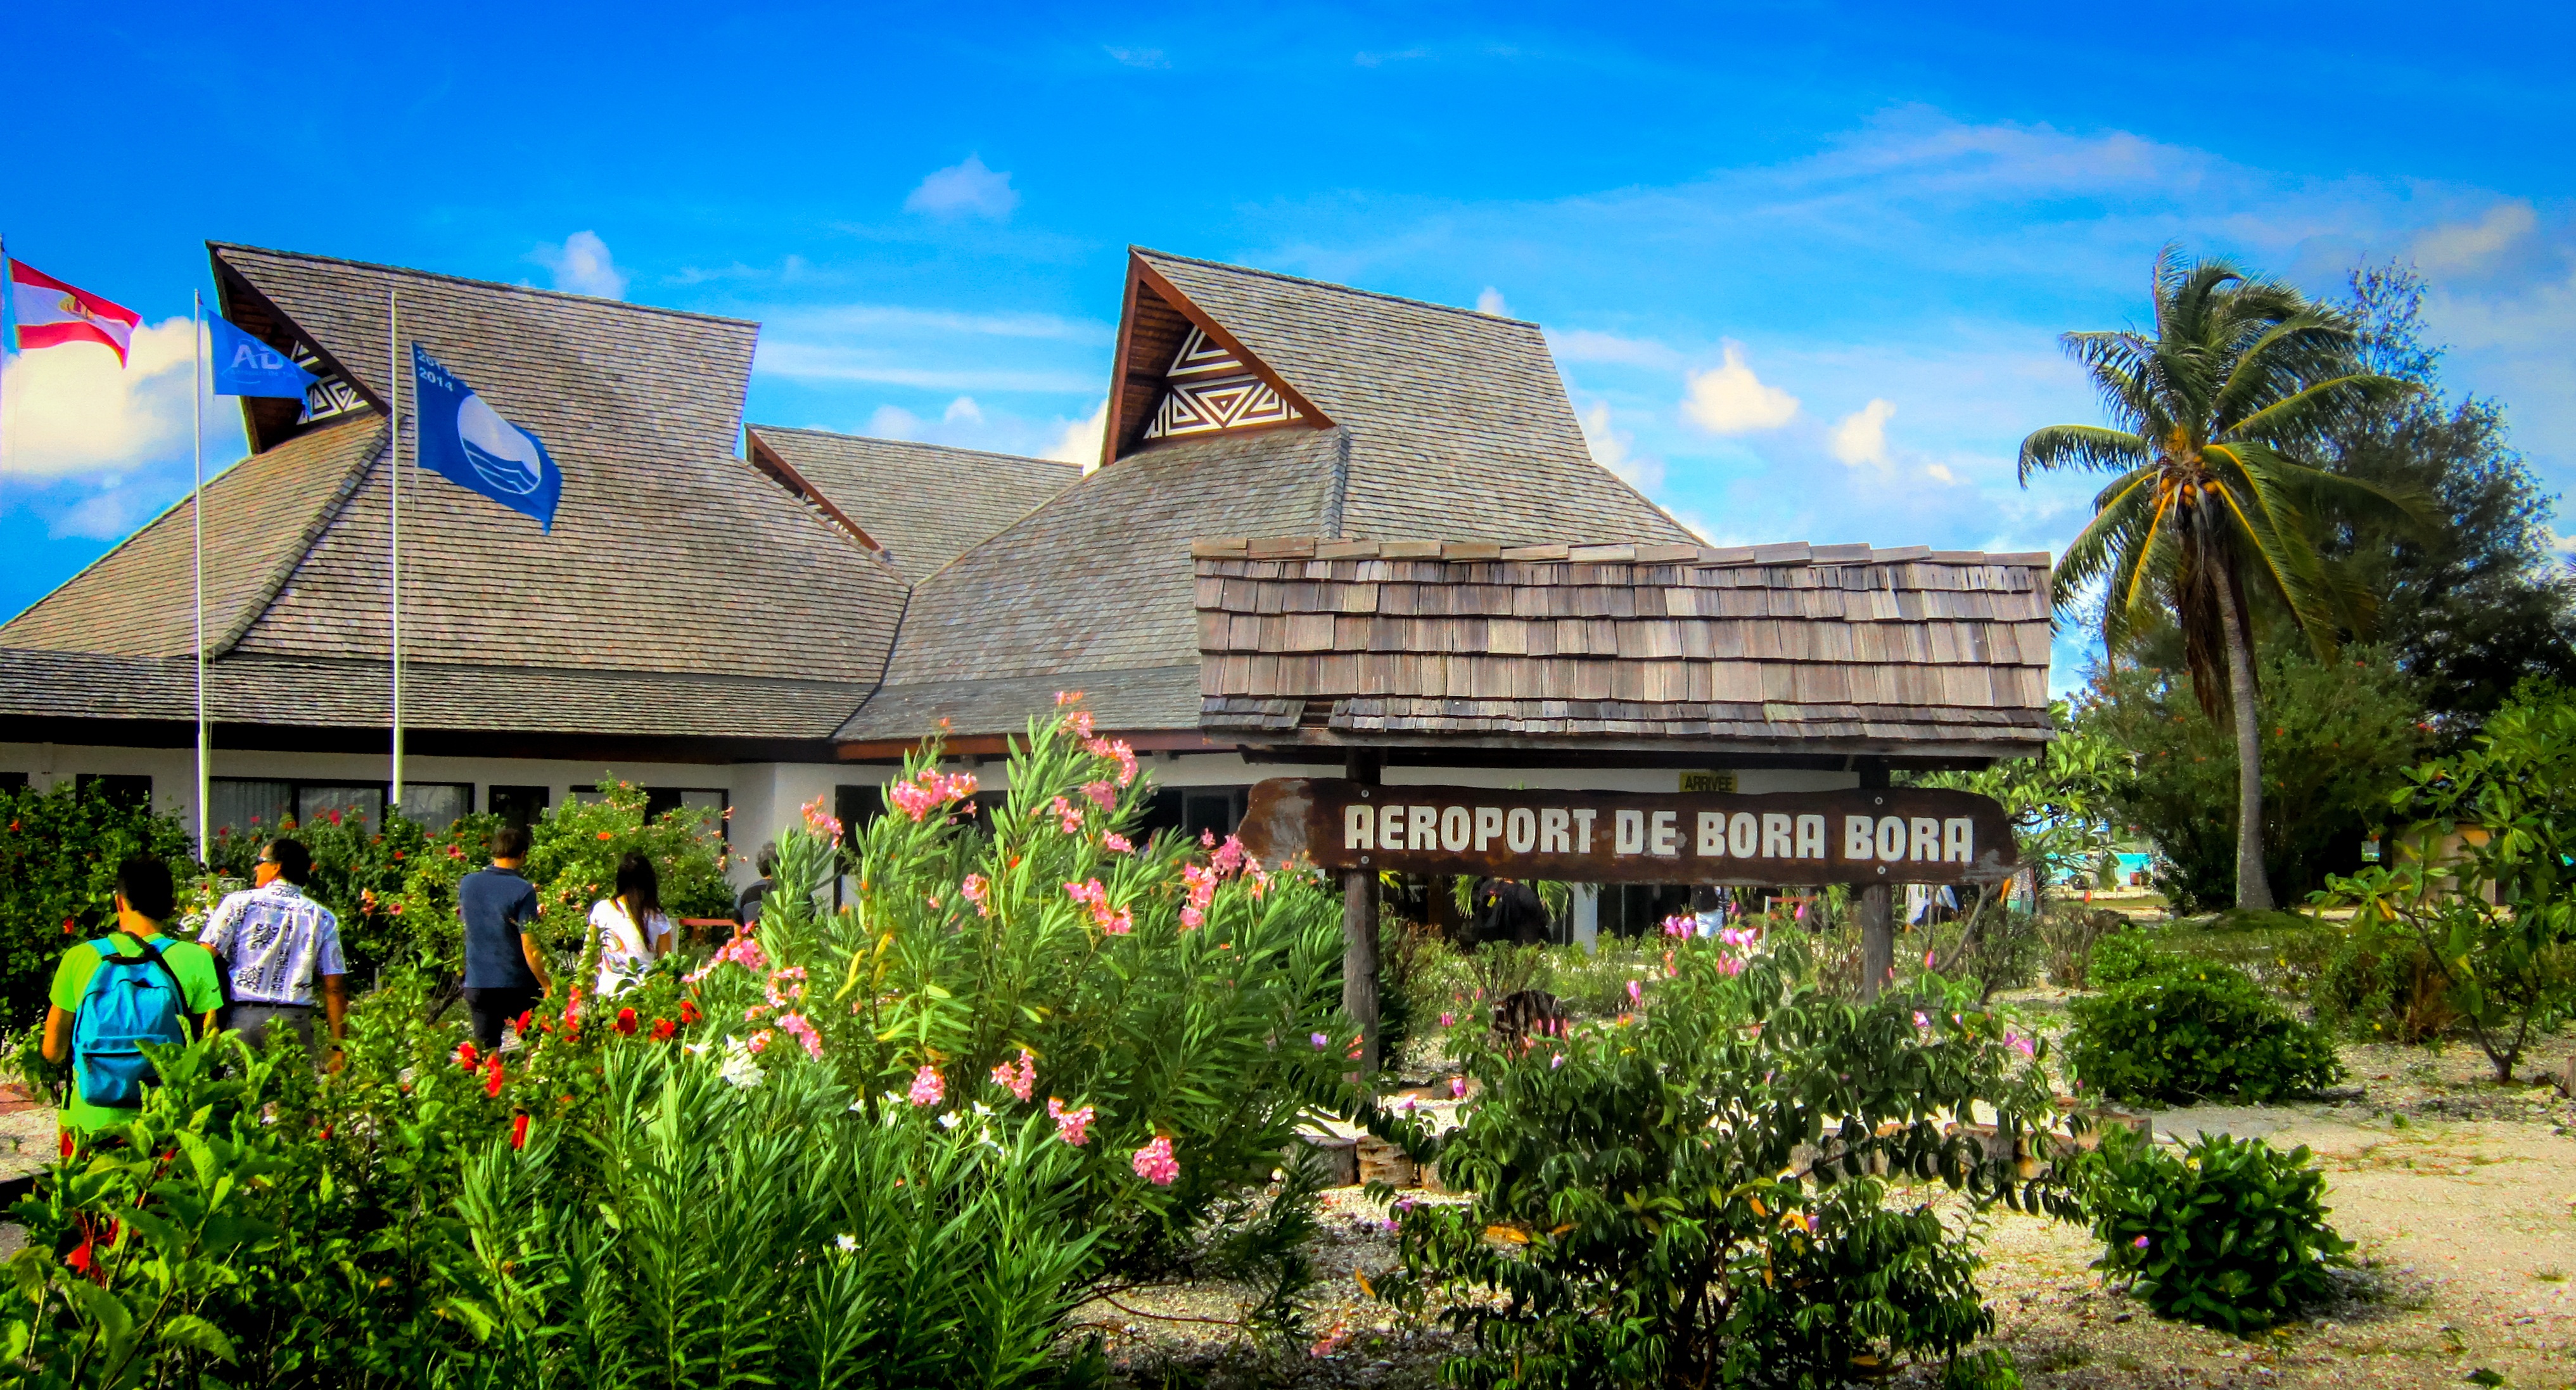
landscape, water, nature, outdoor, sky, home, summer, vacation, idyllic, paradise, scenic, tropical, cottage, holiday, tourism, resort, estate, exotic, ecosystem, real estate, bora bora airport